Senatus consultum ultimum

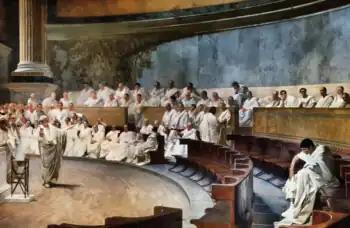
An 1889 depiction of Cicero denouncing Catiline in the senate. In the First Catilinarian, Cicero references a "senatus consultum ultimum" – "we have a resolution of the senate, a formidable and authoritative decree against you" – empowering him to take action against Catiline's conspiracy.

Following Lepidus' revolt, the final decree was moved again in 63 BC against Lucius Sergius Catilina. Catiline formed a conspiracy to overthrow the government and install himself as consul after being twice defeated in consular elections and having run out of money to finance a further campaign. He then raised an army to pursue his goals by force and proclaimed himself consul after the conspiracy was discovered.